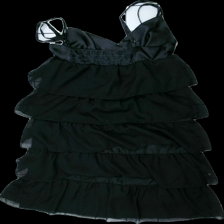
View: back
Type: Dress
Category: Ladies
Brand: Not in the list
Brand text on label: nearyou
Colors: Black
Material: 100% polyester
Pattern: Other
Cut: V-collar
Size: 40
Season: Summer
Holes: Minor
Damage: hål
Damage location: middle left
Damage 2: trasigt band
Damage 2 location: top center
Price range: <50
Recommended usage: Export
Description: klänning med volang